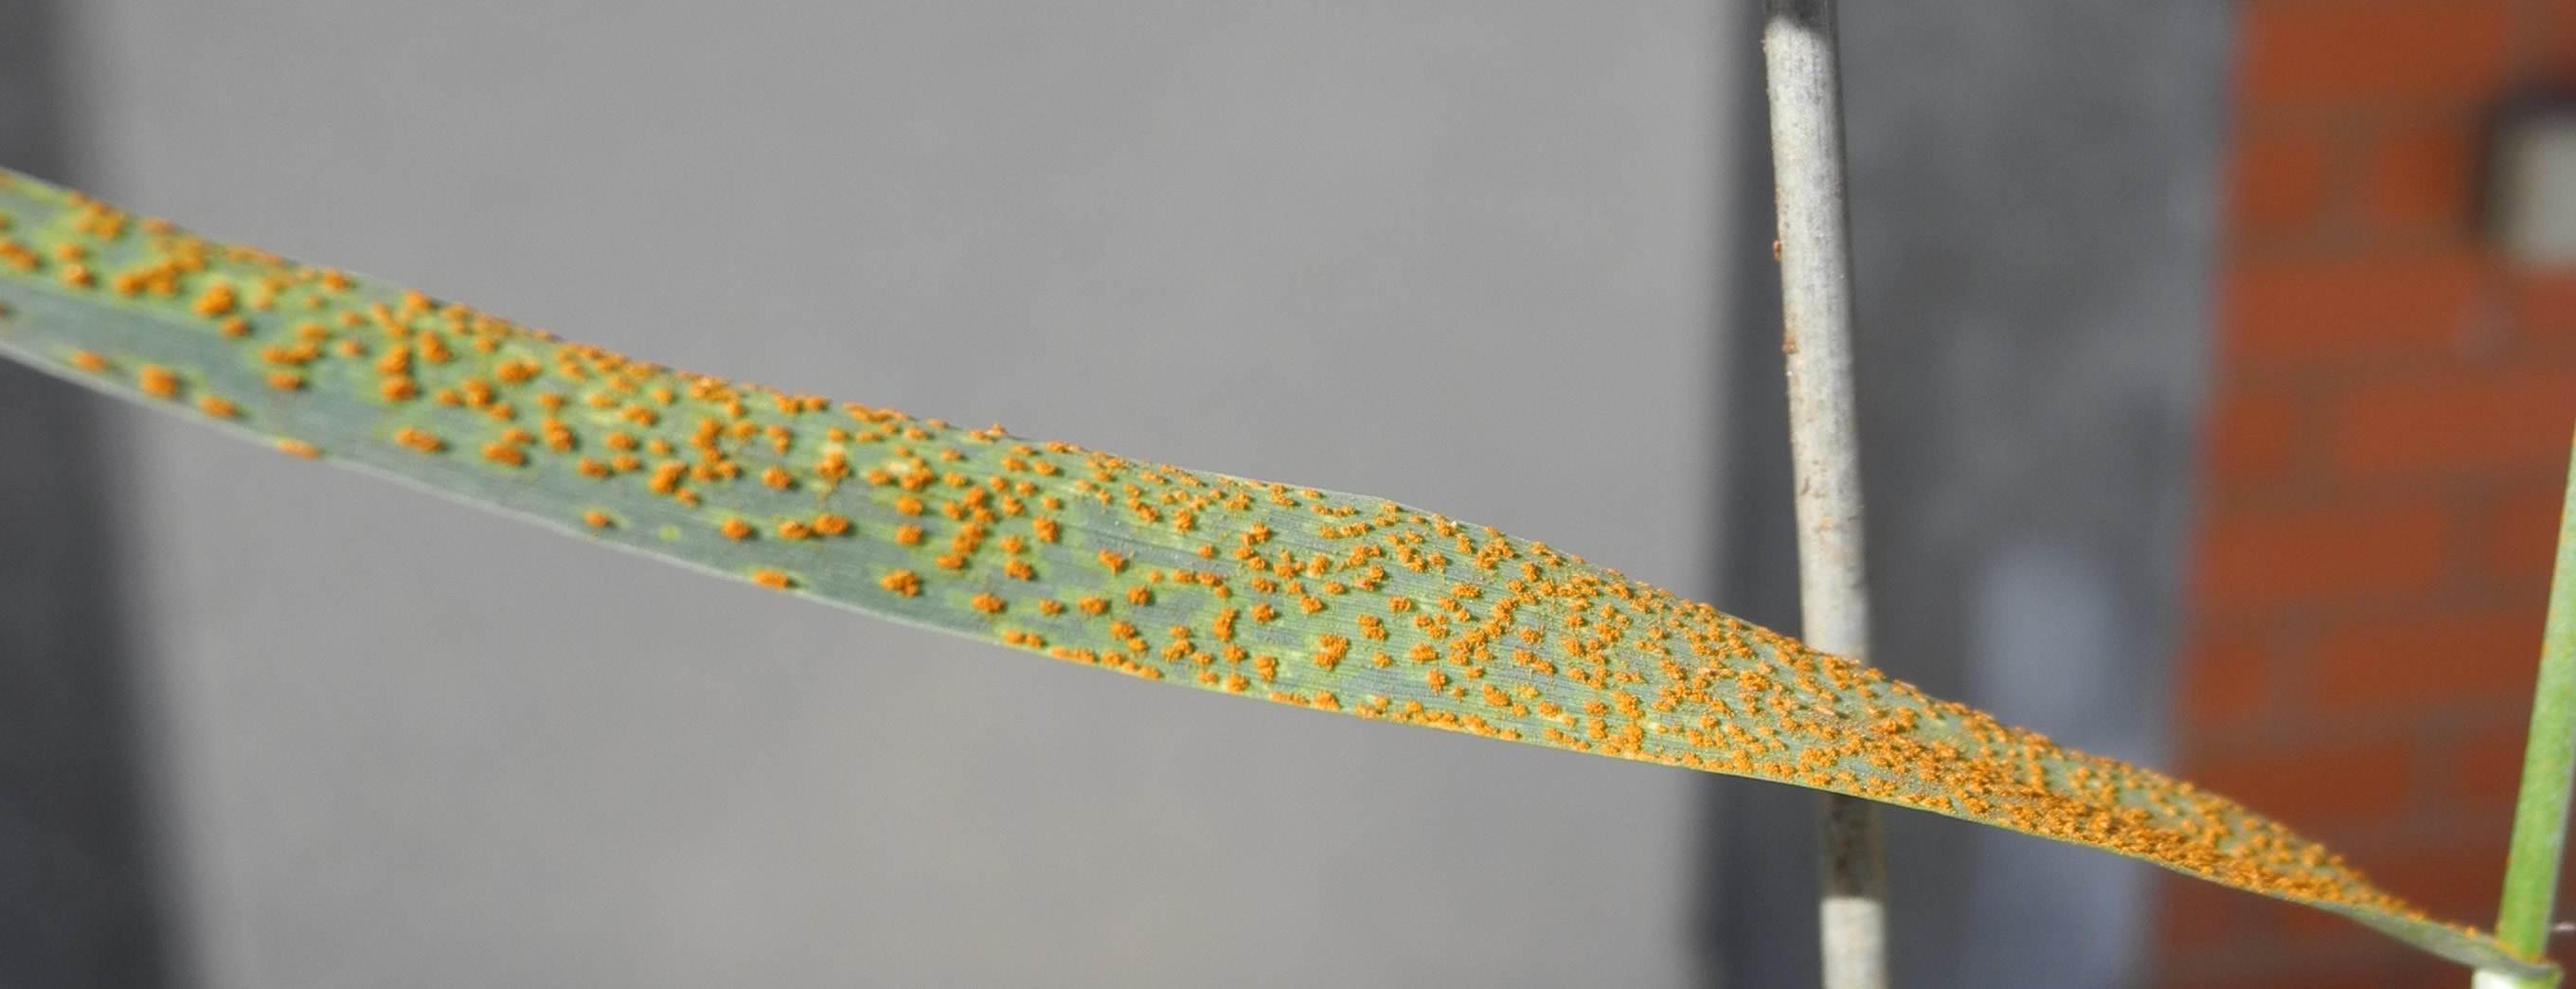
Plant: Wheat
Disease: wheat leaf rust